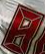
Number: 8